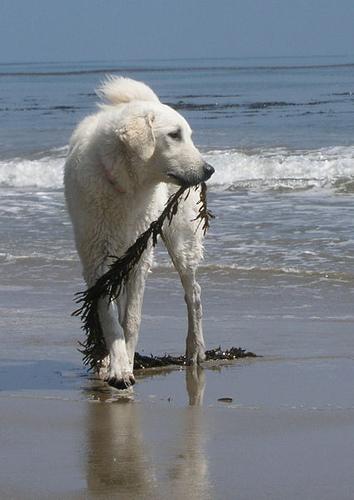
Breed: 223-n000067-kuvasz